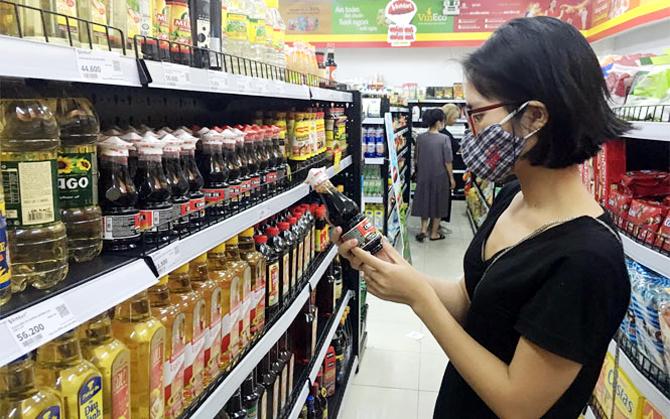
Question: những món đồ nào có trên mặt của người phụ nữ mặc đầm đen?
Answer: mắt kính và khẩu trang vải